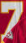
Number: 7